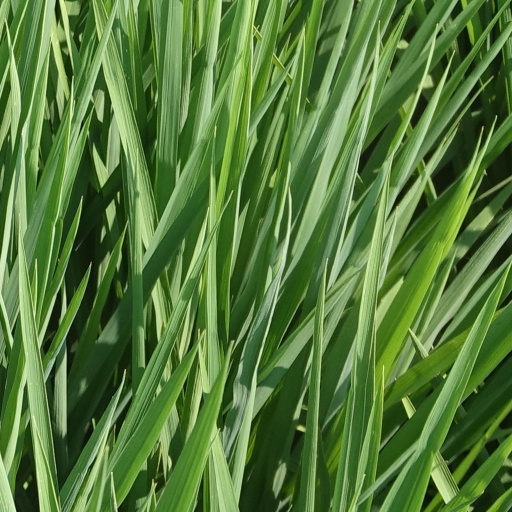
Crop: rice